Proscenium

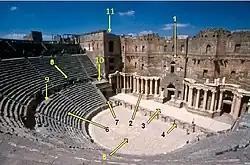
Roman theatre view: "1) Scaenae frons 2) Porticus post scaenam 3) Pulpitum 4) Proscaenium 5) Orchestra 6) Cavea 7) Aditus maximus 8) Vomitorium", Roman theatre of Bosra, Syria

A proscenium is the virtual vertical plane of space in a theatre, usually surrounded on the top and sides by a physical proscenium arch (whether or not truly "arched") and on the bottom by the stage floor itself, which serves as the frame into which the audience observes from a more or less unified angle the events taking place upon the stage during a theatrical performance. The concept of the fourth wall of the theatre stage space that faces the audience is essentially the same.